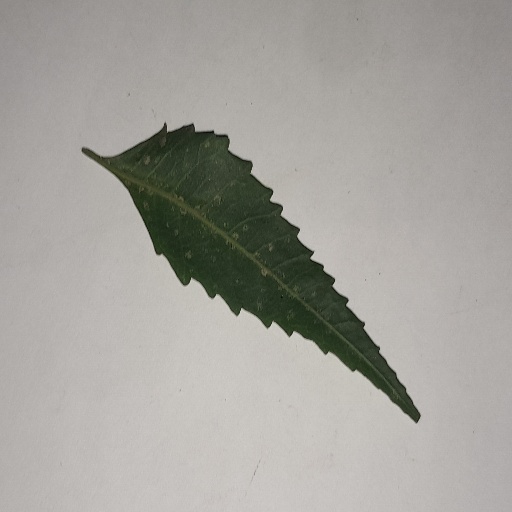
Species: Neem
Leaf condition: Powdery Mildew